Le Vaillant

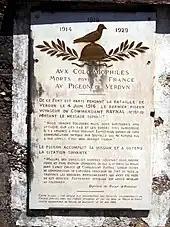
Detail of the plaque

Le Vaillant (French: "The Valiant") (died 4 June 1916) was a pigeon used by the French Army in the First World War. The bird was the last held at Fort Vaux before it was overrun in the Battle of Verdun. Le Vaillant carried a message from the fort's commander Sylvain Raynal to his senior officers requesting reinforcements but was mortally wounded in flight. The bird was posthumously appointed to the Legion of Honour and is commemorated by a plaque at the fort.